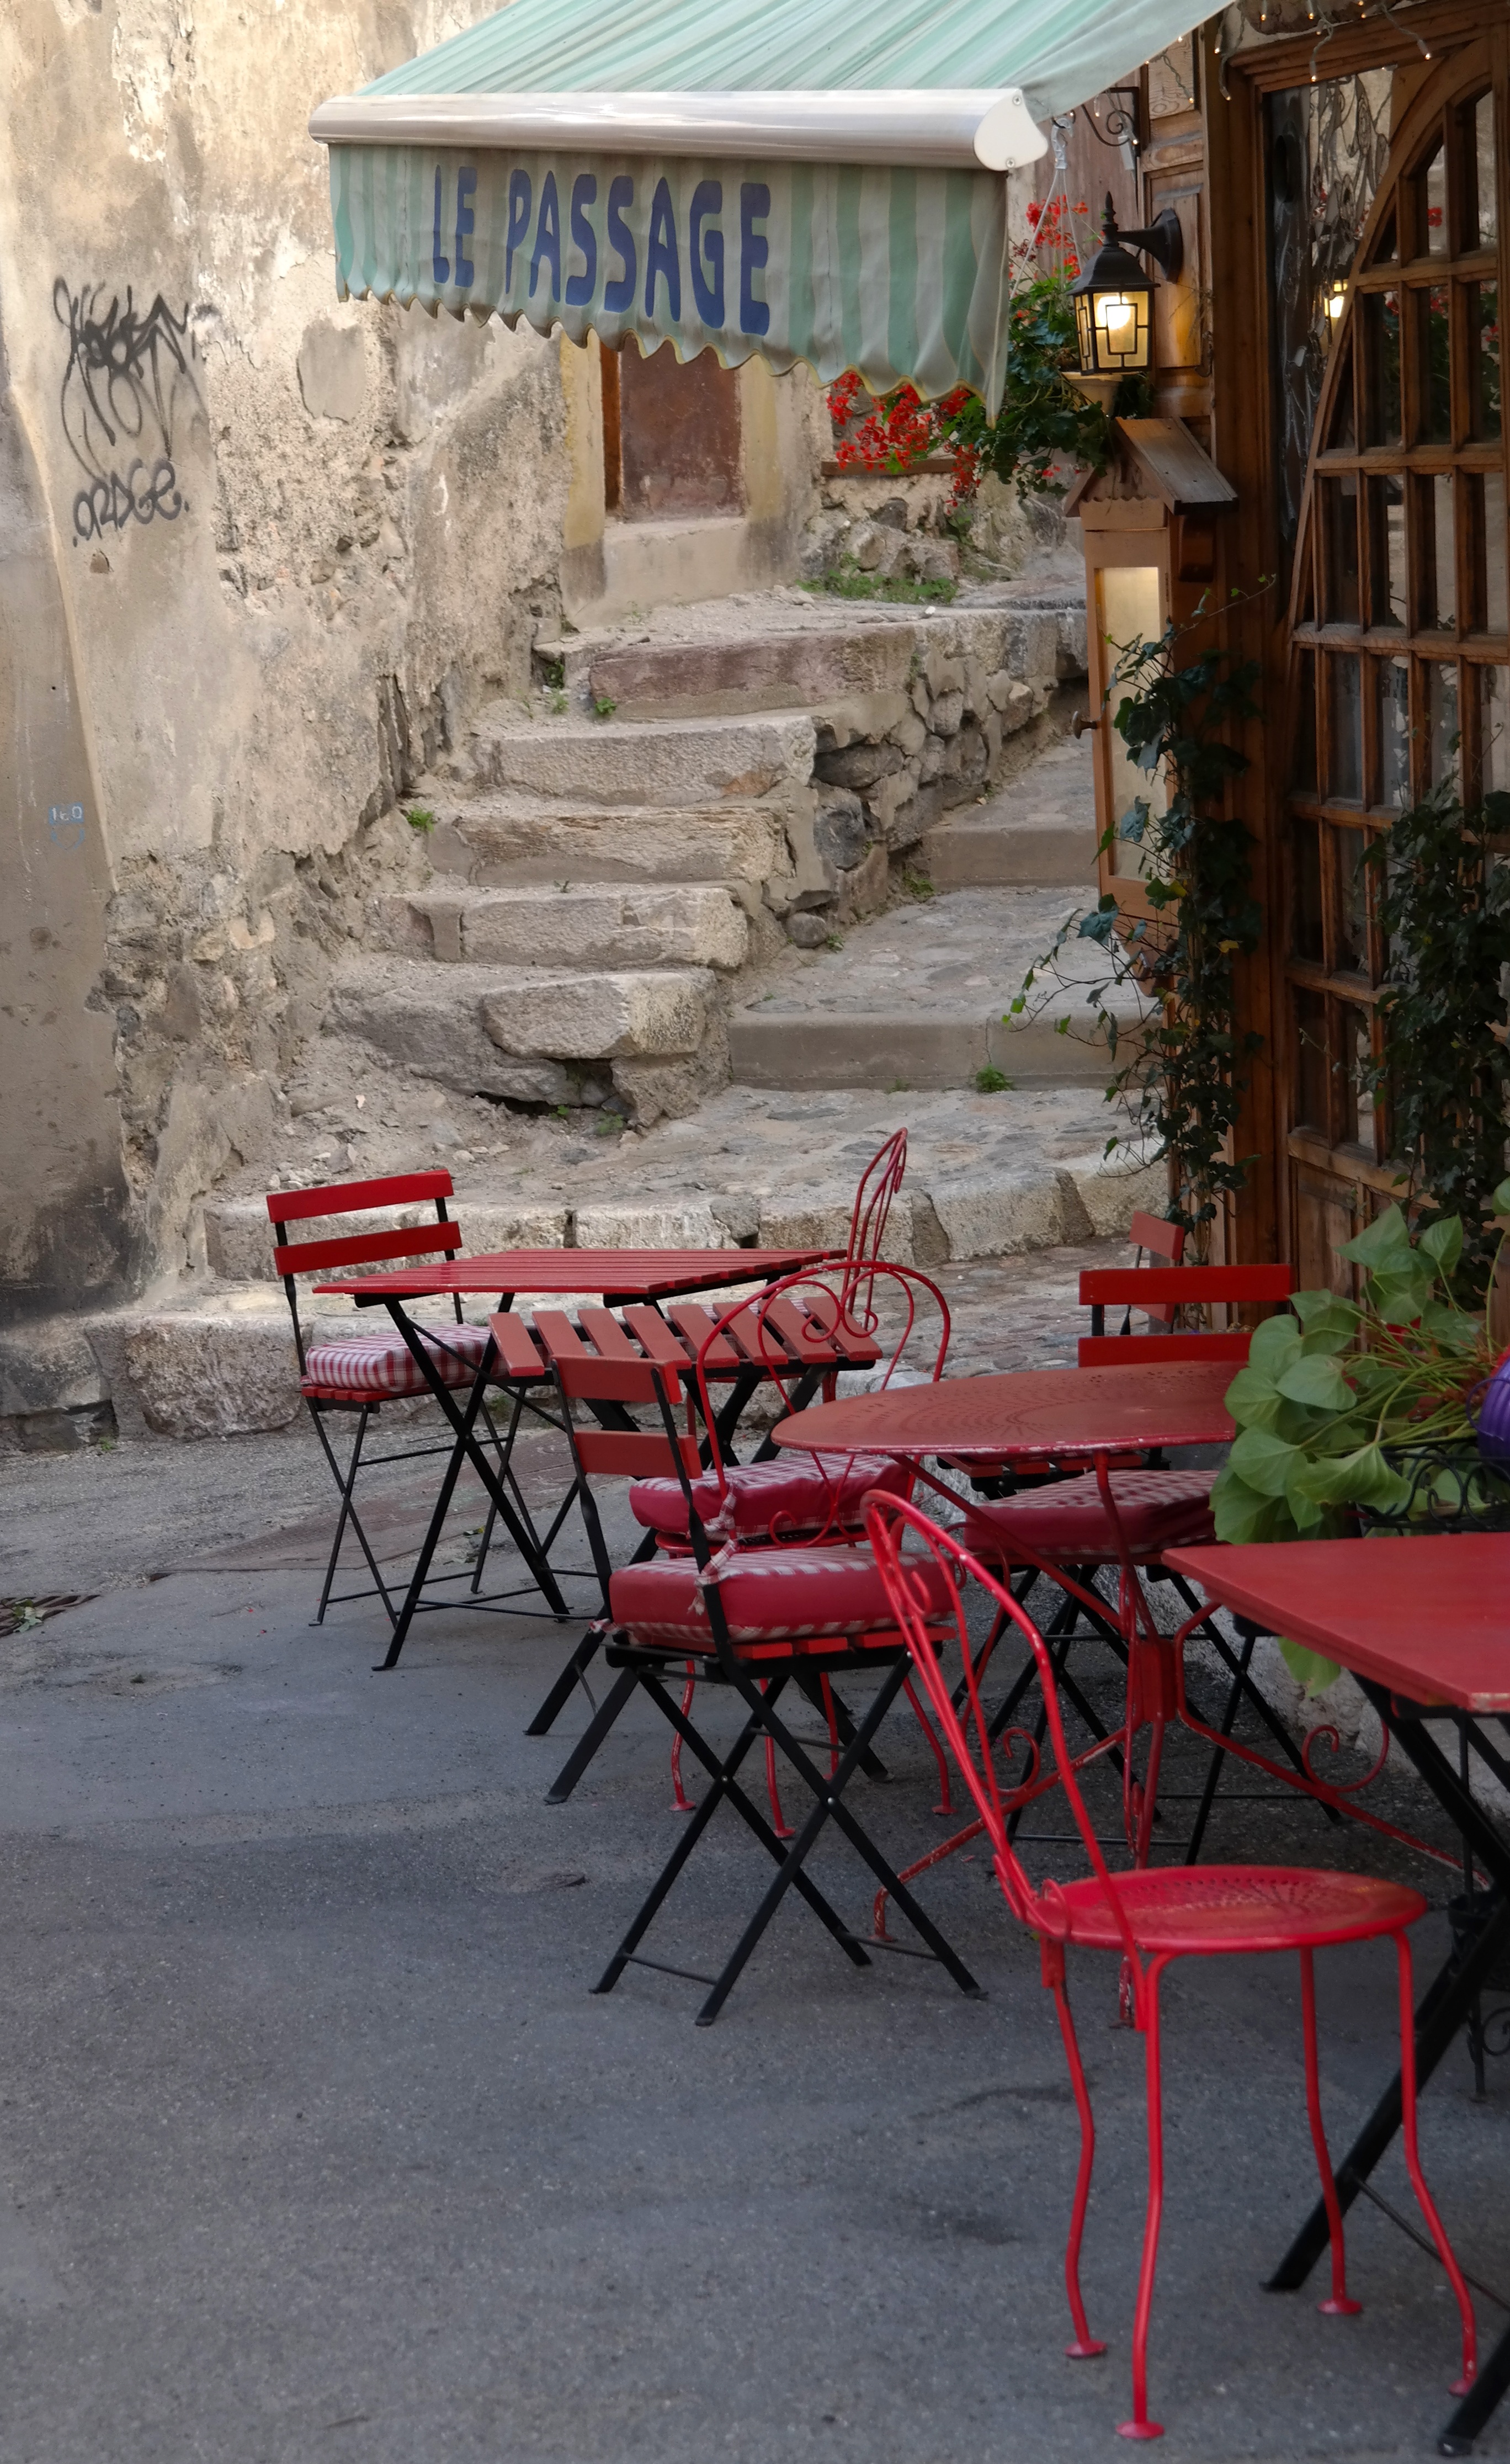
cafe, chair, old, city, alone, summer, france, red, holiday, romance, romantic, furniture, blank, outside, awning, sol, tom